Ruth Cleveland

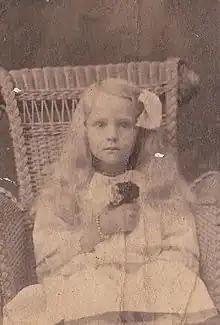
Cleveland circa 1897

Ruth Eva Cleveland (October 3, 1891 – January 7, 1904), popularly known as Baby Ruth or Babe Ruth, was the eldest of five children born to 22nd and 24th United States president Grover Cleveland and First Lady Frances Cleveland. She is the purported namesake of the Baby Ruth candy bar.